Minnie Ball House

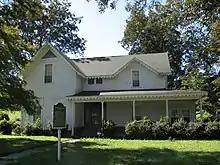

The Minnie Ball House, also known as the Robinson-Slack-Marinelli House, is a historic residence in Friars Point in Coahoma County, Mississippi. It is marked from U.S. Navy shelling during the American Civil War. It is listed on the National Register of Historic Places. A historical marker commemorates its history.